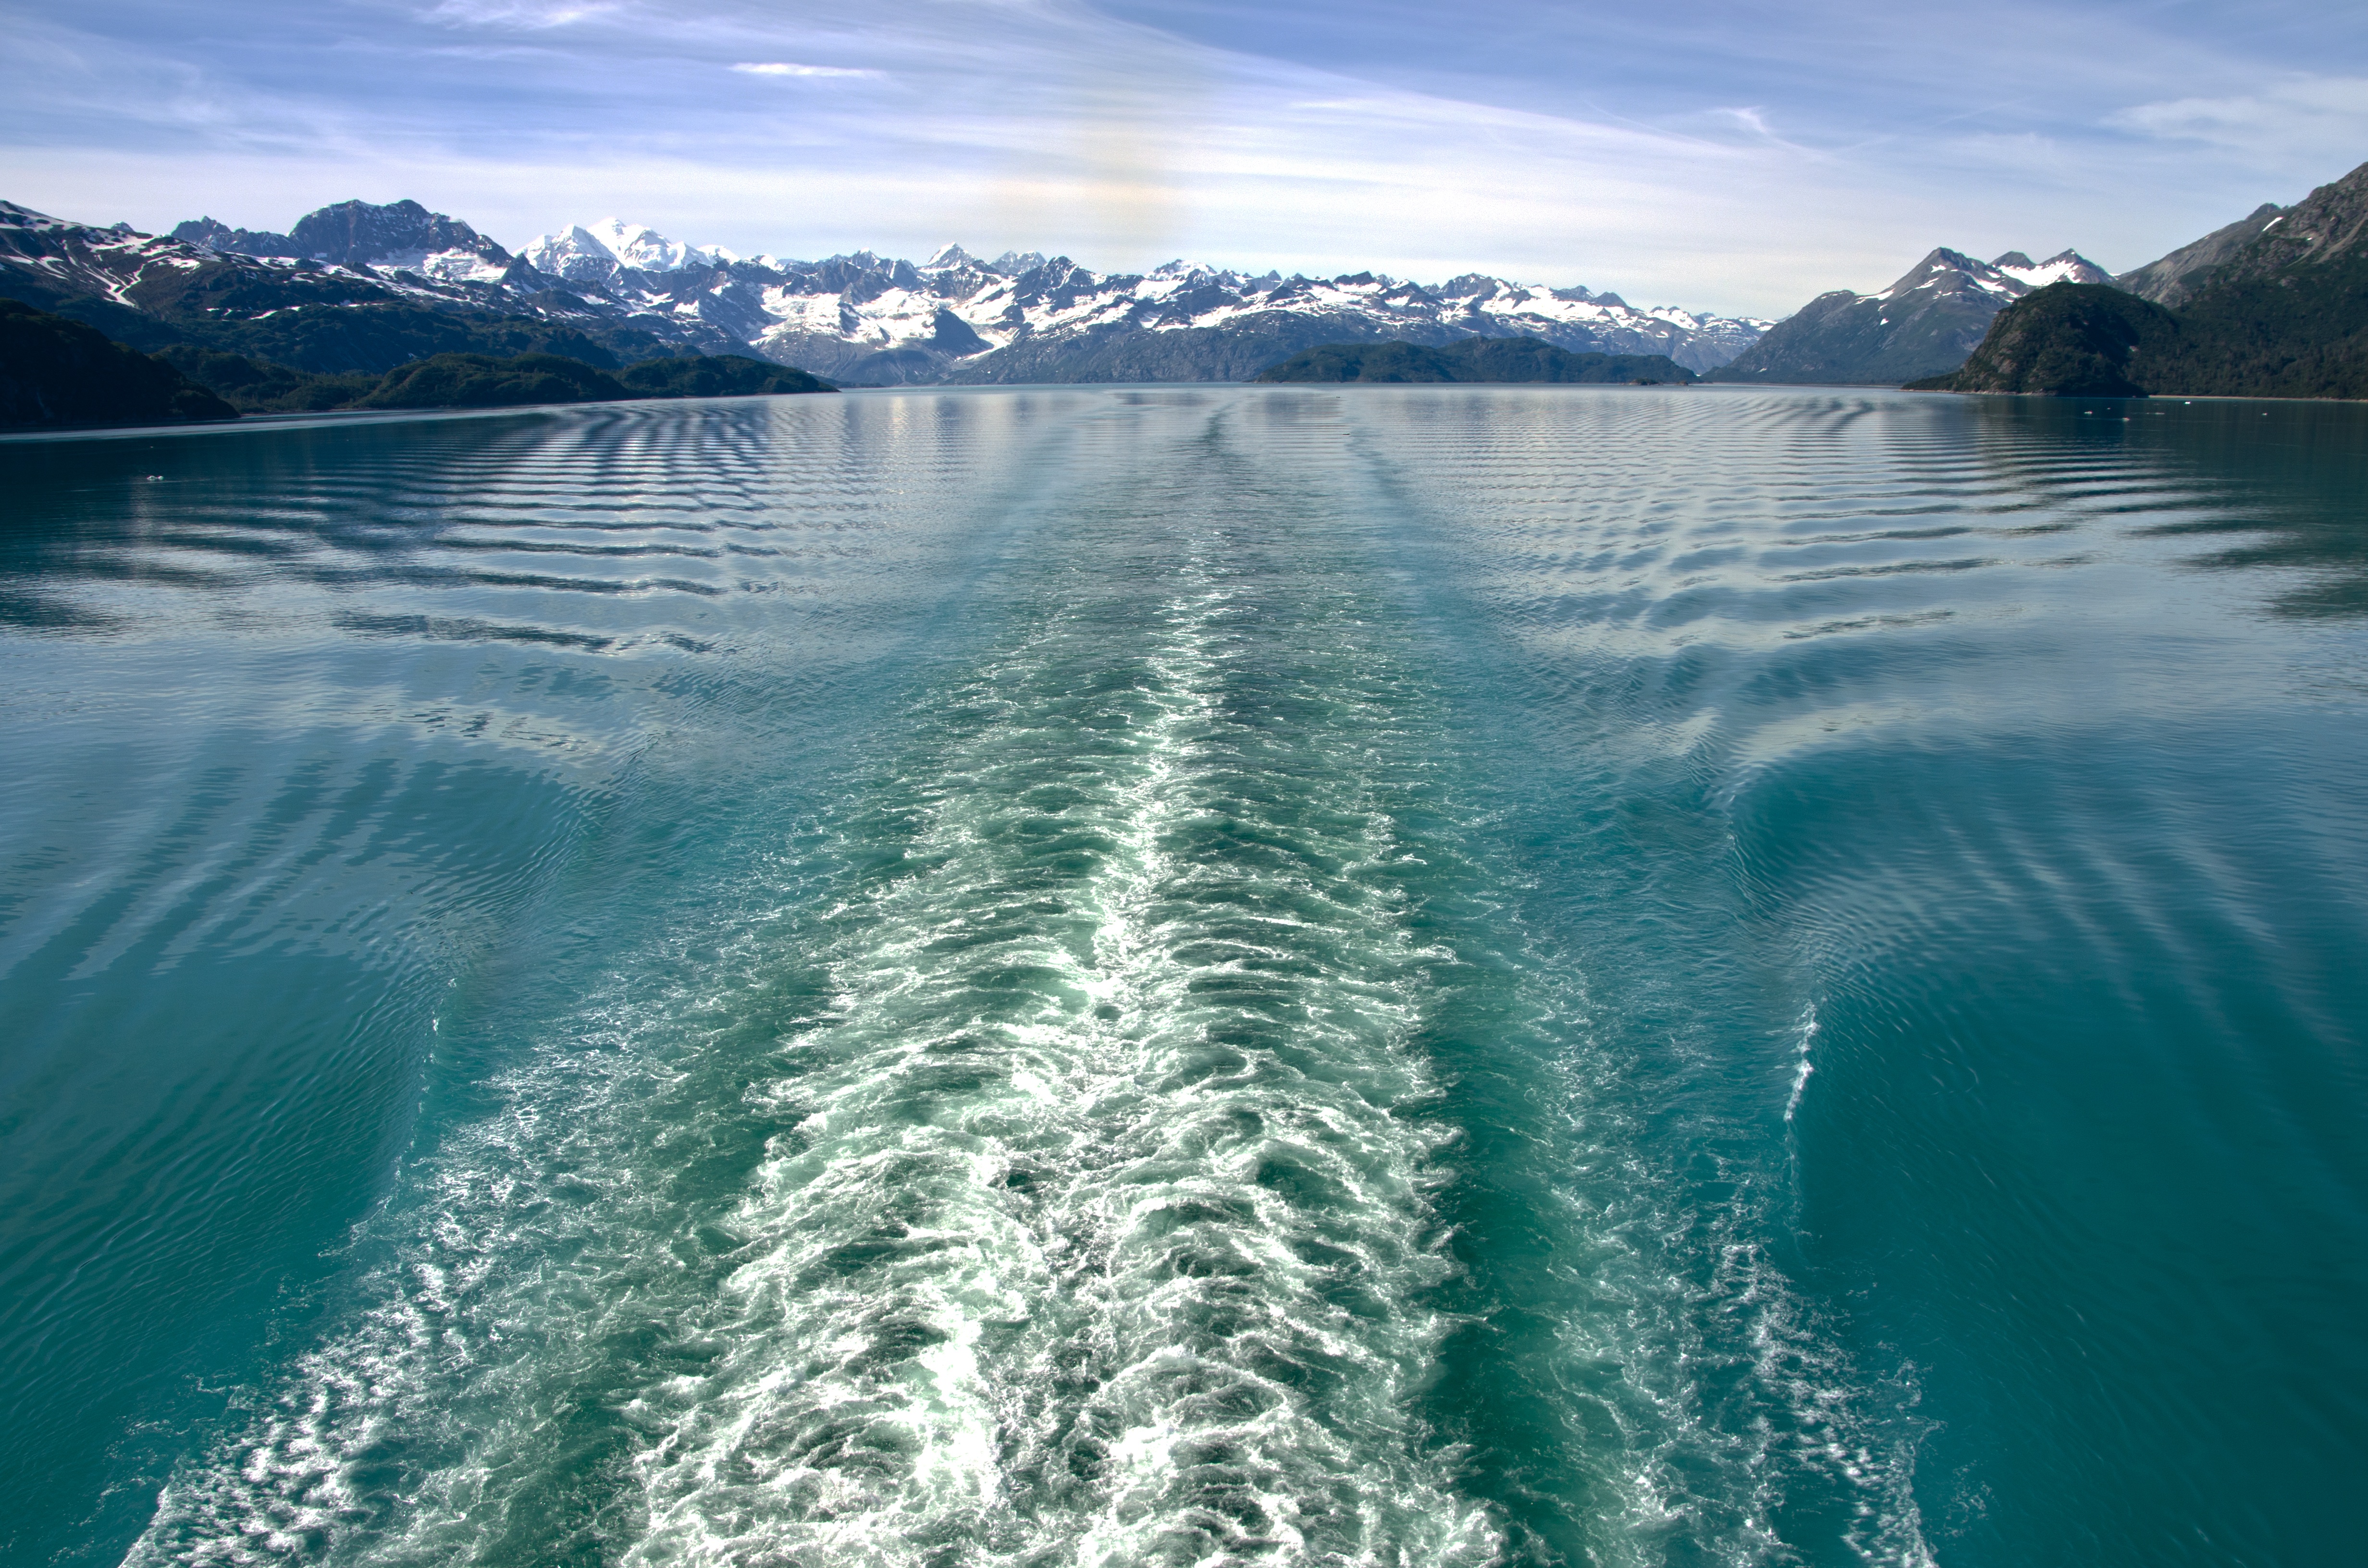
sea, coast, water, rock, ocean, mountain, sunlight, wave, lake, calm, bay, fjord, reservoir, body of water, wind wave